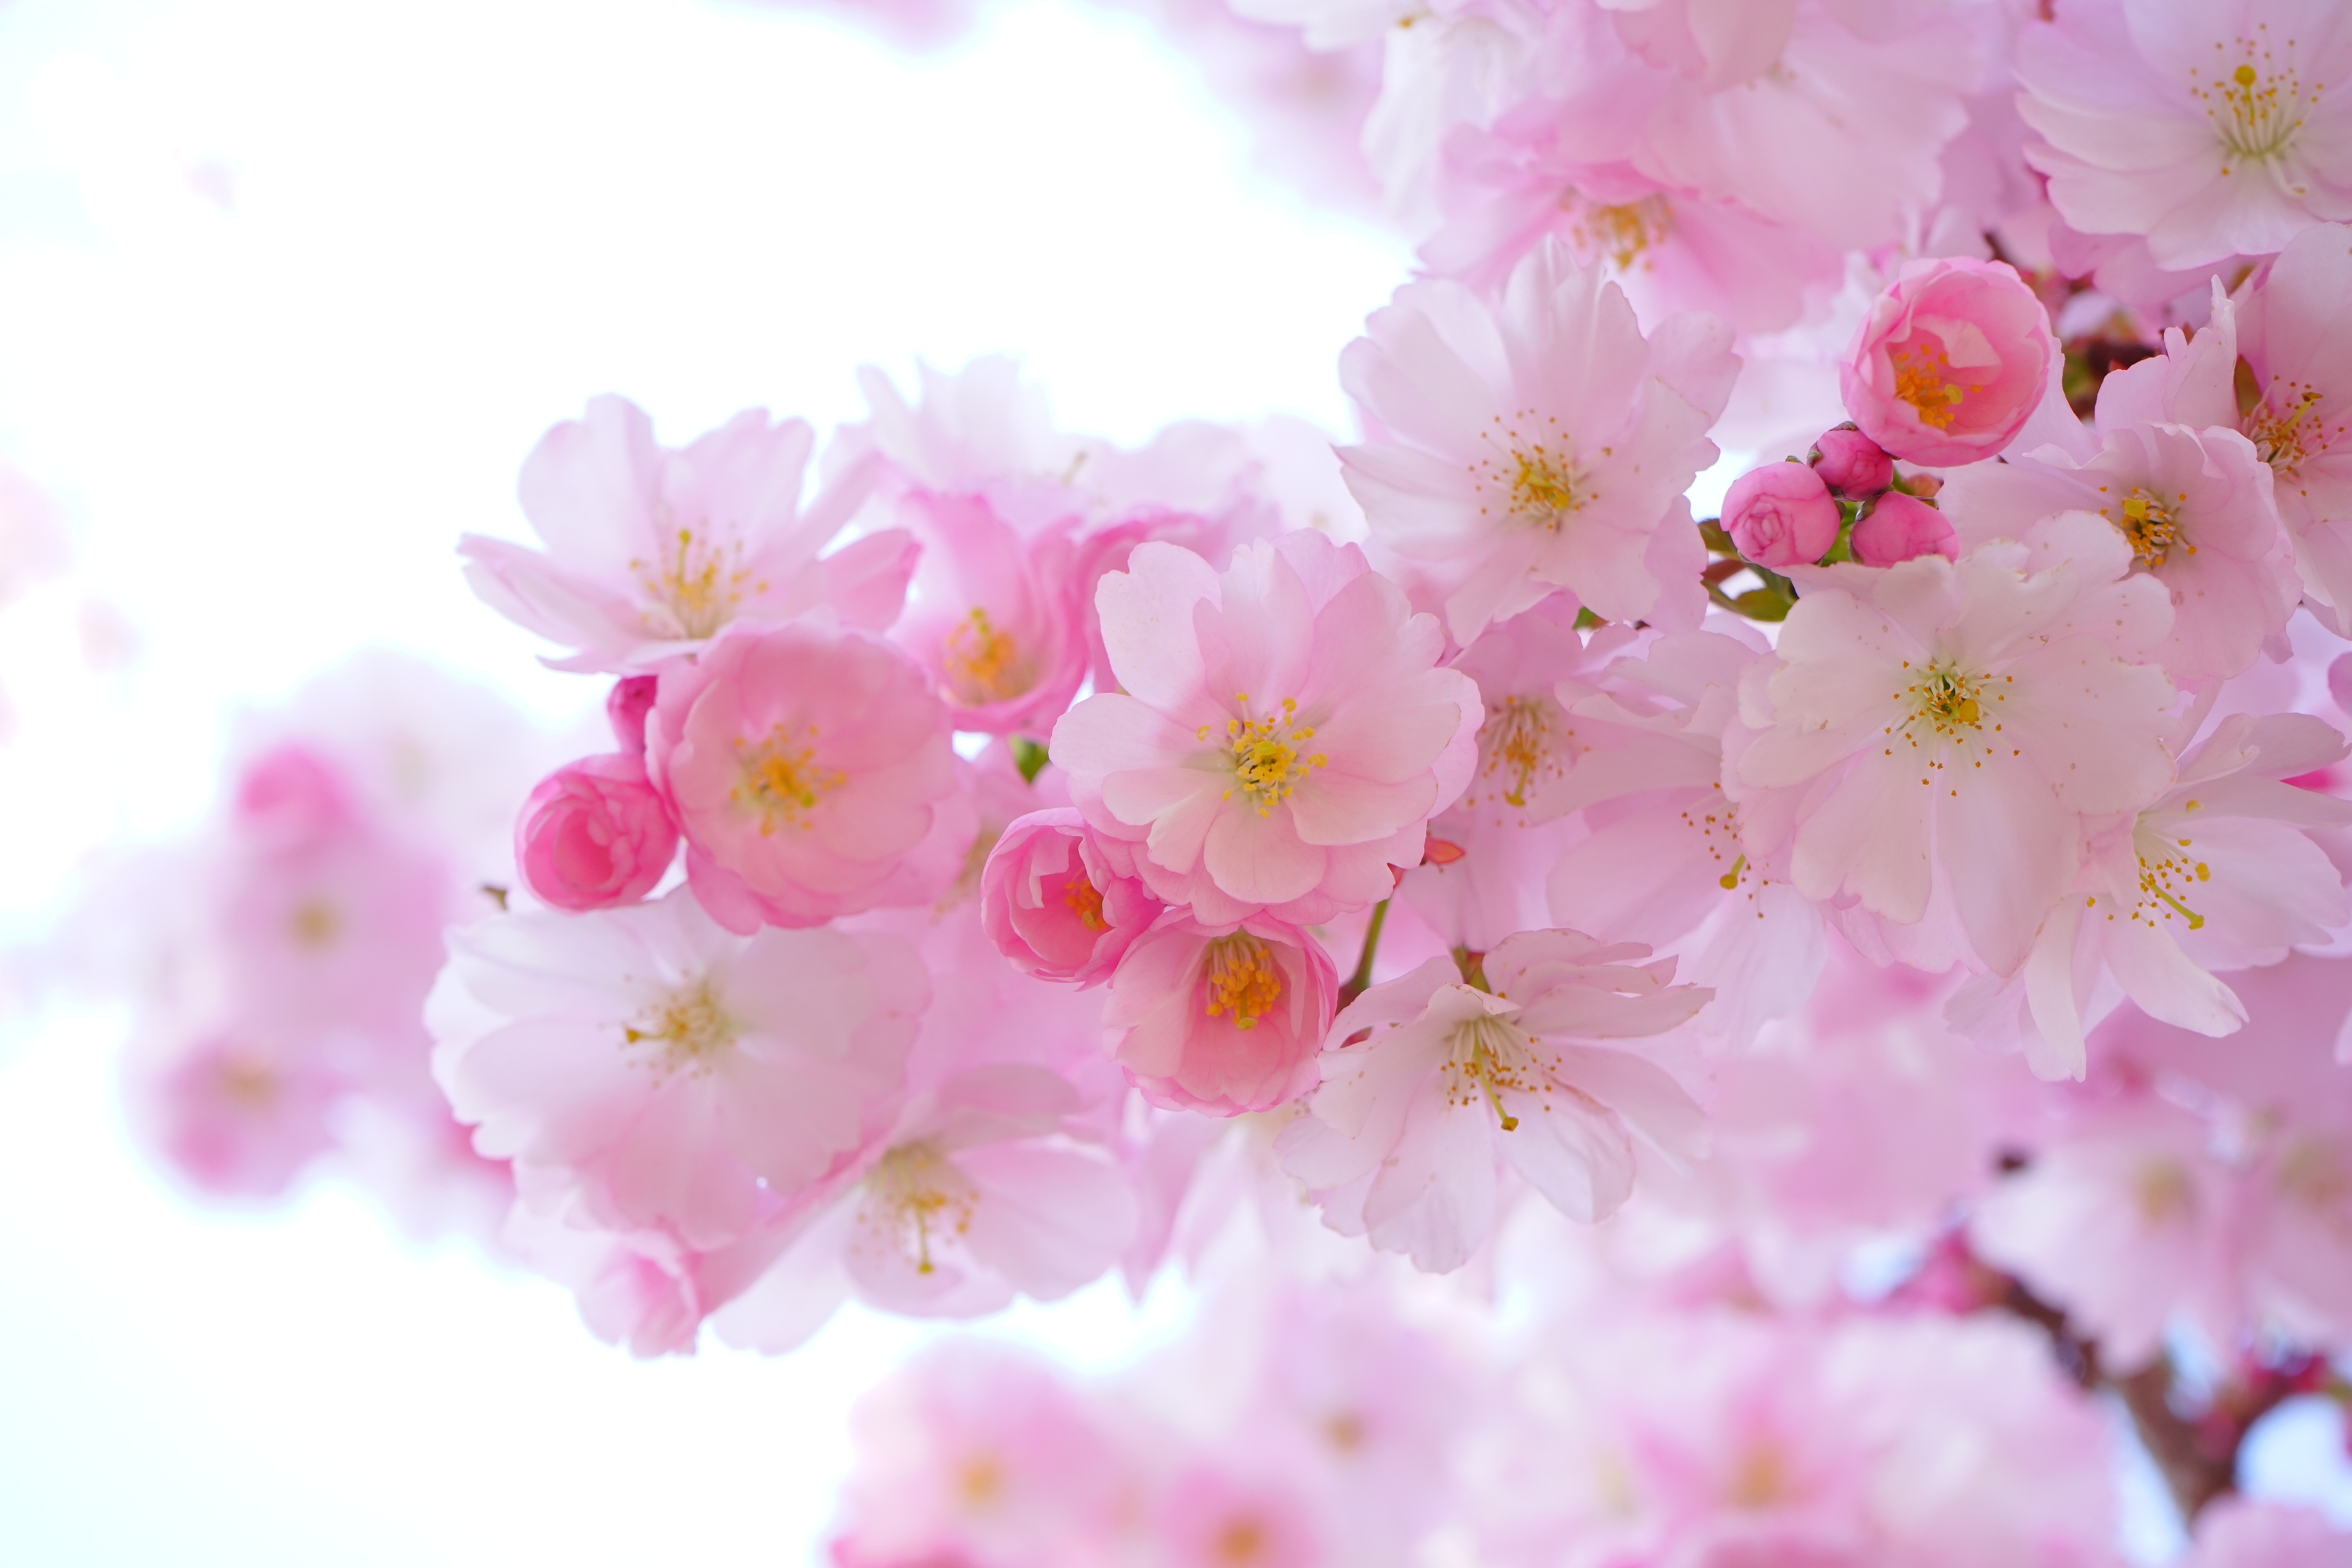
tree, branch, blossom, plant, flower, petal, bloom, spring, produce, pink, flora, cherry blossom, flowers, macro photography, flowering plant, land plant